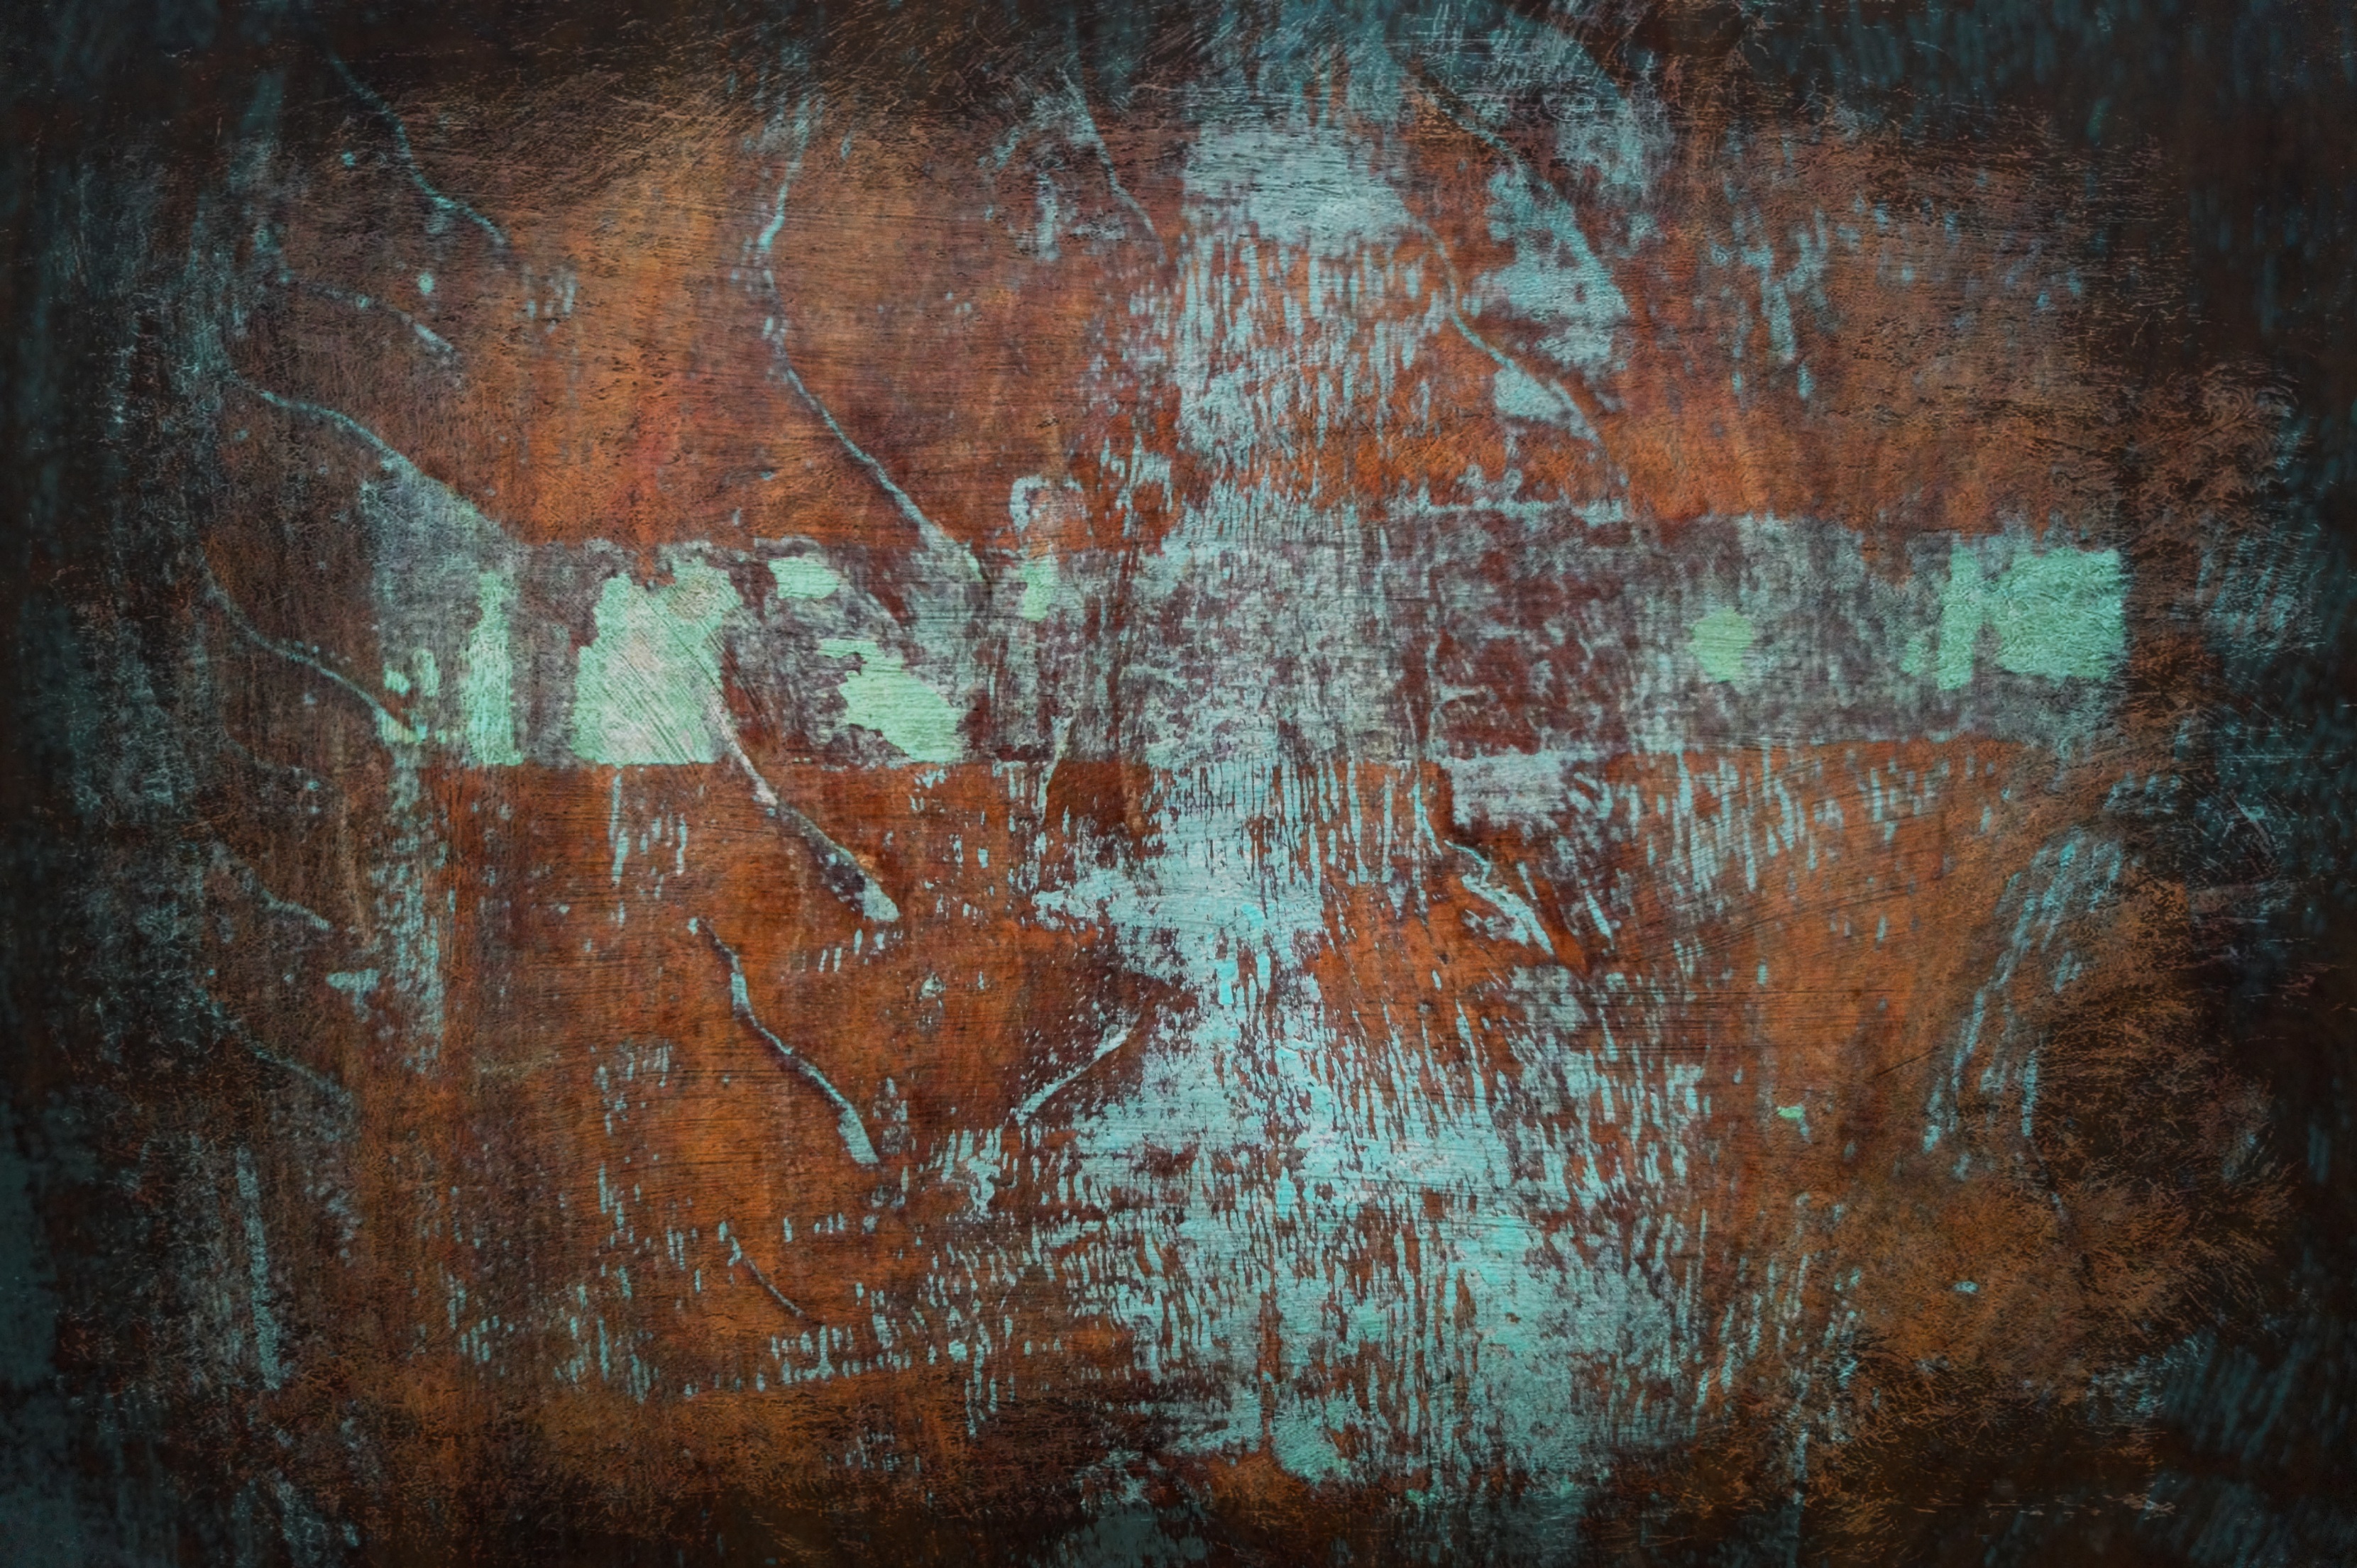
vintage, retro, texture, old, wall, formation, rust, brown, blue, material, painting, surface, art, background, scratches, scratched, used, modern art, impressionist, acrylic paint